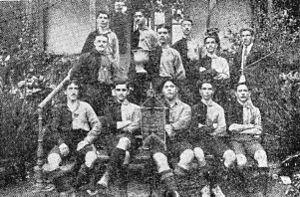
Le Sport Club Internacional est un ancien club brésilien basé à São Paulo, fondé le 19 août 1899 et disparu en 1933.